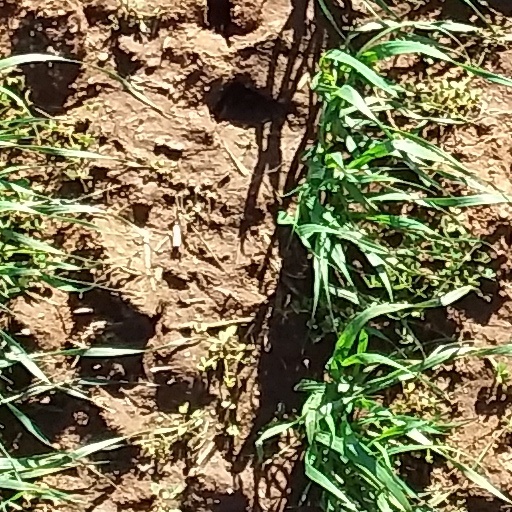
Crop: wheat